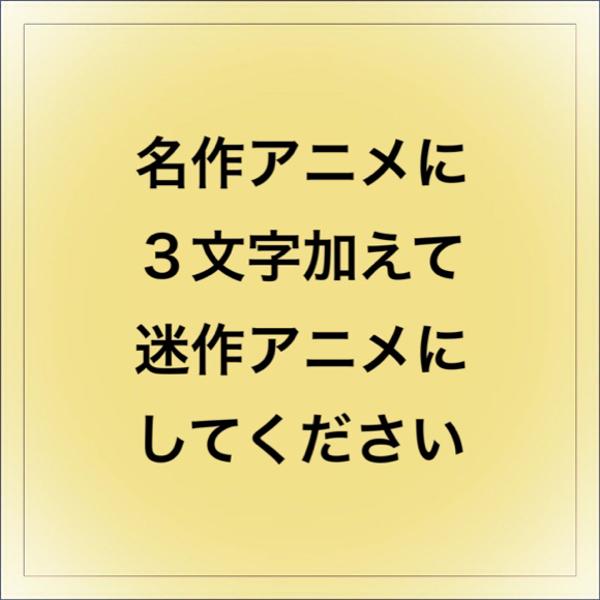
回答: アルプスの少:女ハイジャック